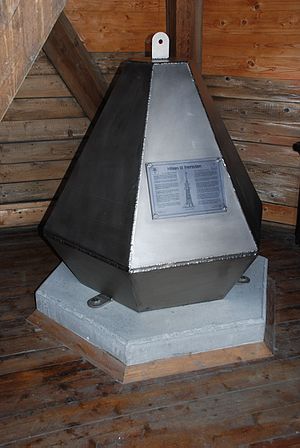
Kavringen fyr / Bygning
Oslos tidskapsel med hilsener til fremtiden står inde i Kavringen fyr.
Kavringen fyr blev bygget i 1892 og ligger på Søndre Kavringdynge i den vestlige indsejlingsrute til Oslo havn.